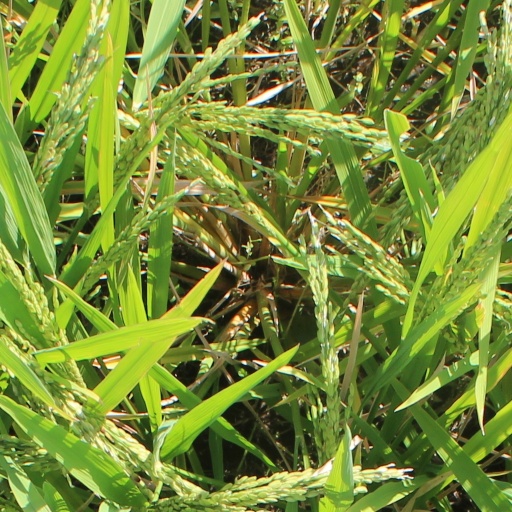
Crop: rice